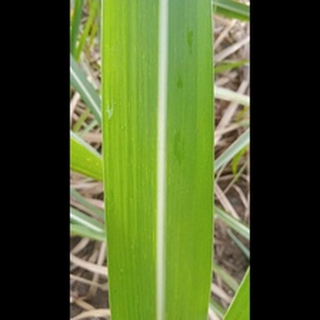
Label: healthy_sugarcane